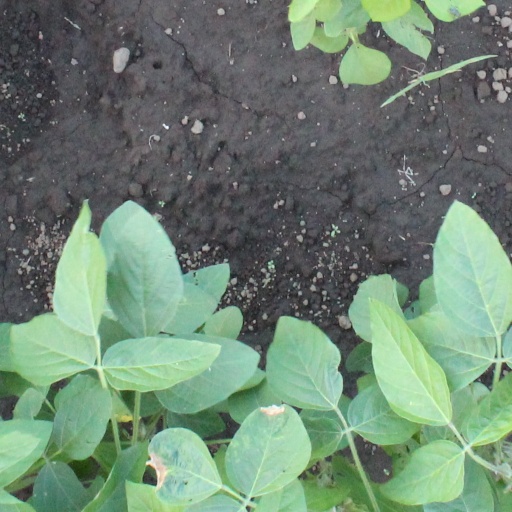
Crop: soybean